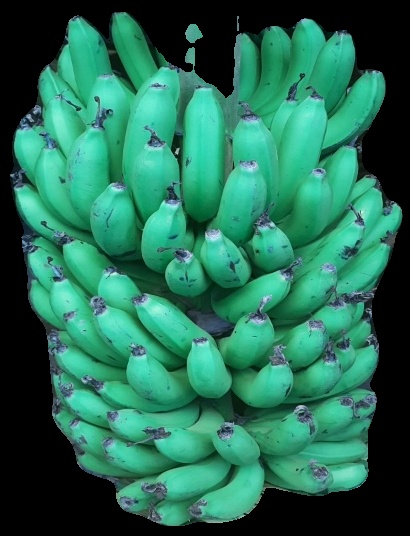
Variety: pachbale
Grade: grade1